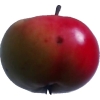
Label: Apple 11